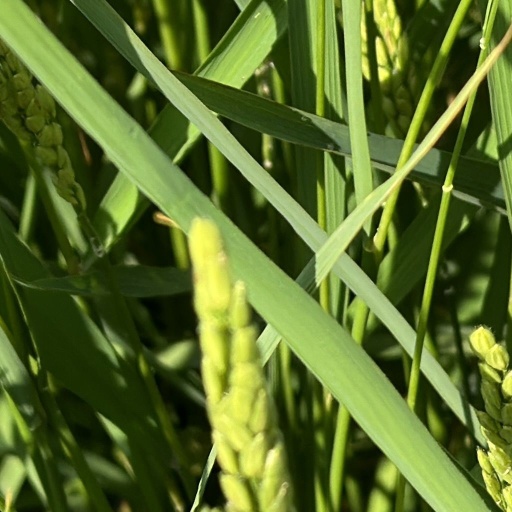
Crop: rice